José María Luis Mora

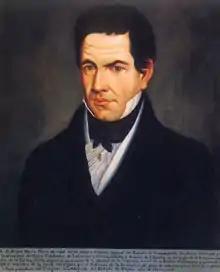

José María Luis Mora Lamadrid (12 October 1794 – 14 July 1850) was a priest, lawyer, historian, politician and liberal ideologist. Considered one of the first supporters of liberalism in Mexico, he fought for the separation of church and state. Mora has been deemed "the most significant liberal spokesman for his generation [and] his thought epitomizes the structure and the predominant orientation of Mexican liberalism."